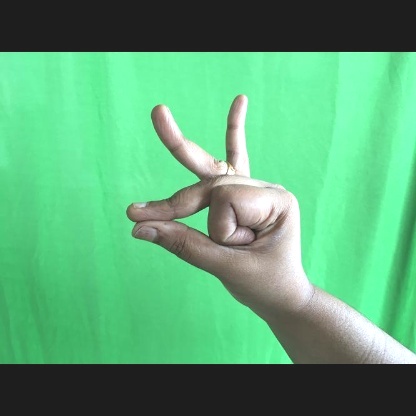
Mudra: Bramaram